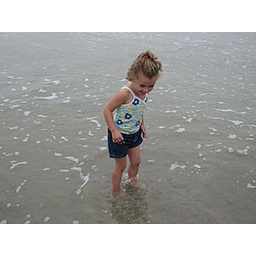
Joy walking around in the ocean water, she loves the beach!!!